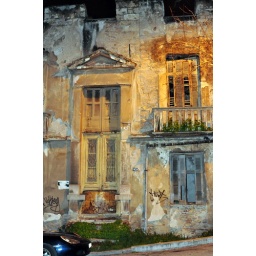
Sad old house on Parthenonos street below the Acropolis.